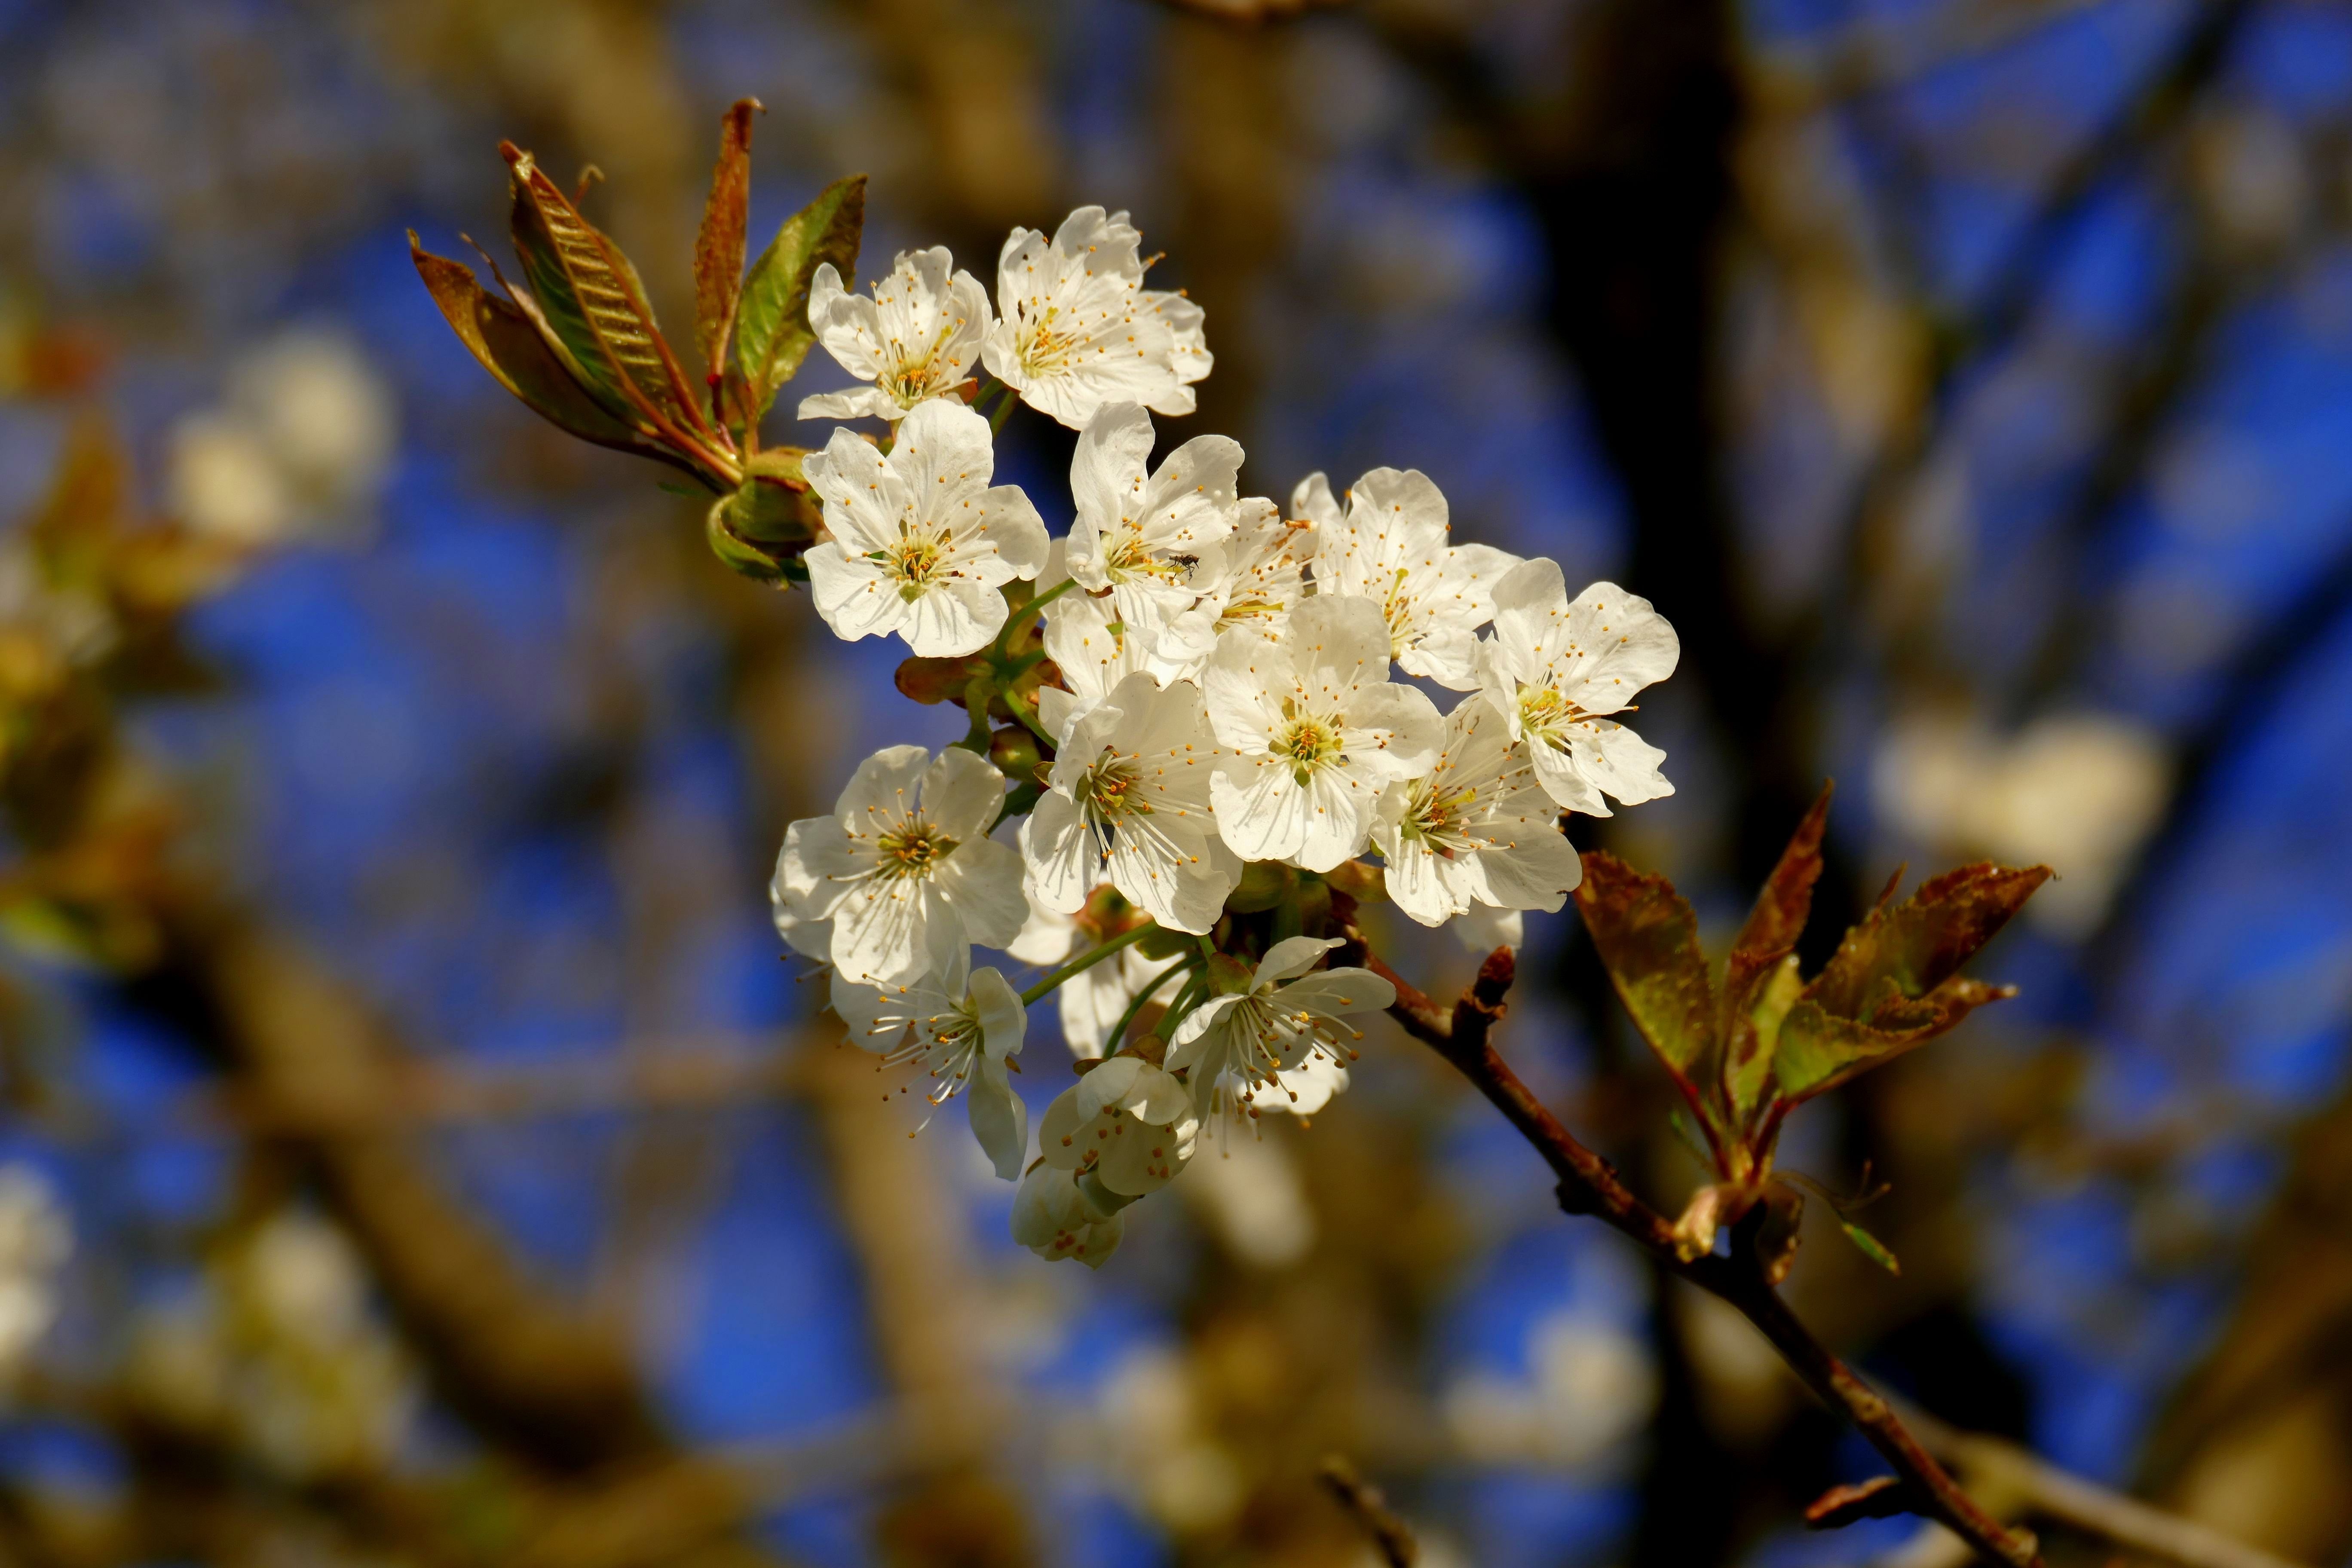
tree, nature, branch, blossom, plant, white, fruit, flower, food, spring, produce, botany, flora, season, flowers, close up, avenue, shrub, spring flower, cherry, macro photography, white blossom, flowering plant, japanese cherry, ornamental cherry, land plant, japanese ornamental cherry